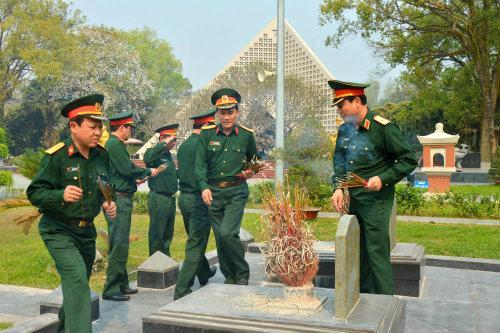
có những đồng chí bộ đội xuất hiện trong khu lăng mộ